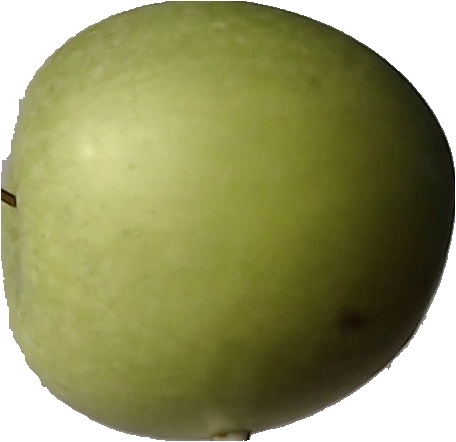
Label: apple_granny_smith_1